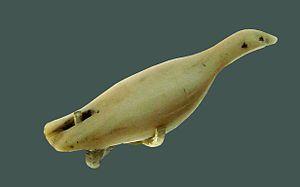
La culture de Dorset, ou Dorsétien, est une culture archéologique antérieure à la culture inuit, de l'Arctique nord-américain, notamment au nord du Canada actuel et au Groenland. Elle se caractérise par une industrie lithique de microlames, de petits villages de maisons rectangulaires semi-enterrées et un art sophistiqué.